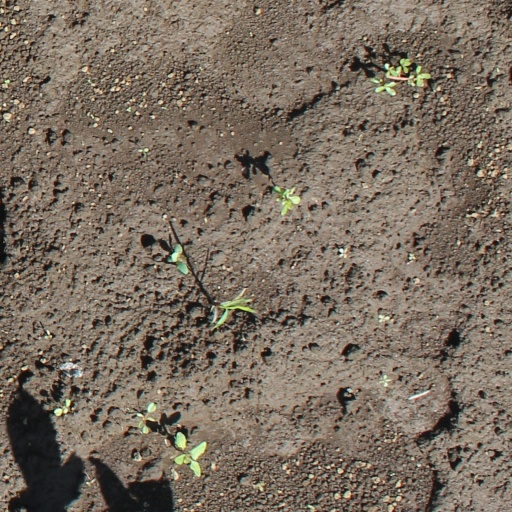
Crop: soybean